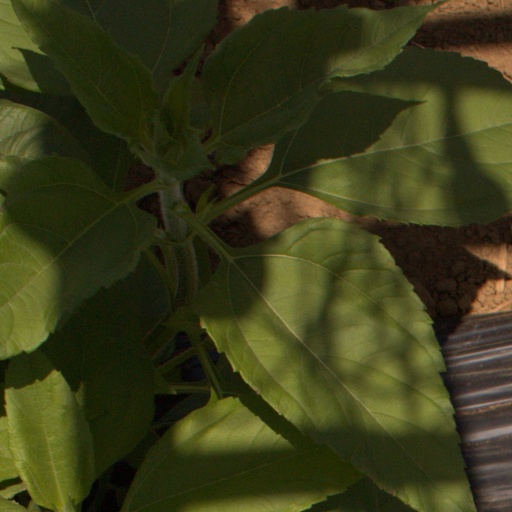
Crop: Jerusalem artichoke